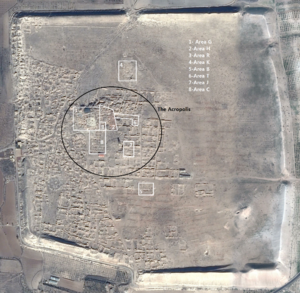
Qatna est une cité antique située en Syrie à 200 km au nord de Damas, sur l'actuel site de Tell Mishrife. C'était la capitale d'un royaume qui fut l'un des plus importants de la région dans la première moitié du IIᵉ millénaire av. J.‑C. avant notre ère, et avait encore une certaine puissance dans la seconde moitié de ce même millénaire.